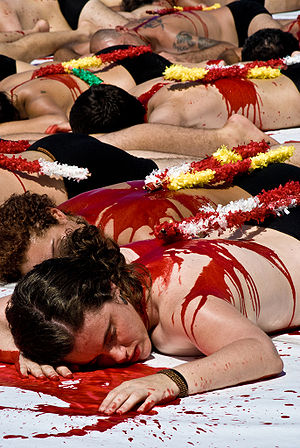
Tyrefægtning / Opposition mod tyrefægtning
Demonstration i 2009 i Bilbao mod tyrefægtning
Tyrefægtning er en kamp mellem en torero også kaldet en matador og en tyr i en arena.